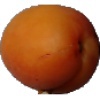
Label: Apricot 1